Satta Sheriff

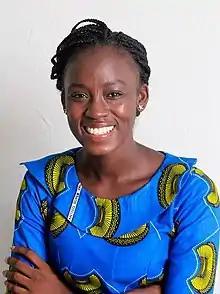

Satta Fatumata Sheriff is a Liberian human rights activist, founder and executive director Action for Justice and Human Rights (AJHR) - an NGO working to demand access to justice and respect for human rights in Liberia. She's one of Africa's 100 Most Influential Young Persons, a young leader for the Sustainable Development Goals, United Nations and former speaker of the Liberian Children's Parliament.